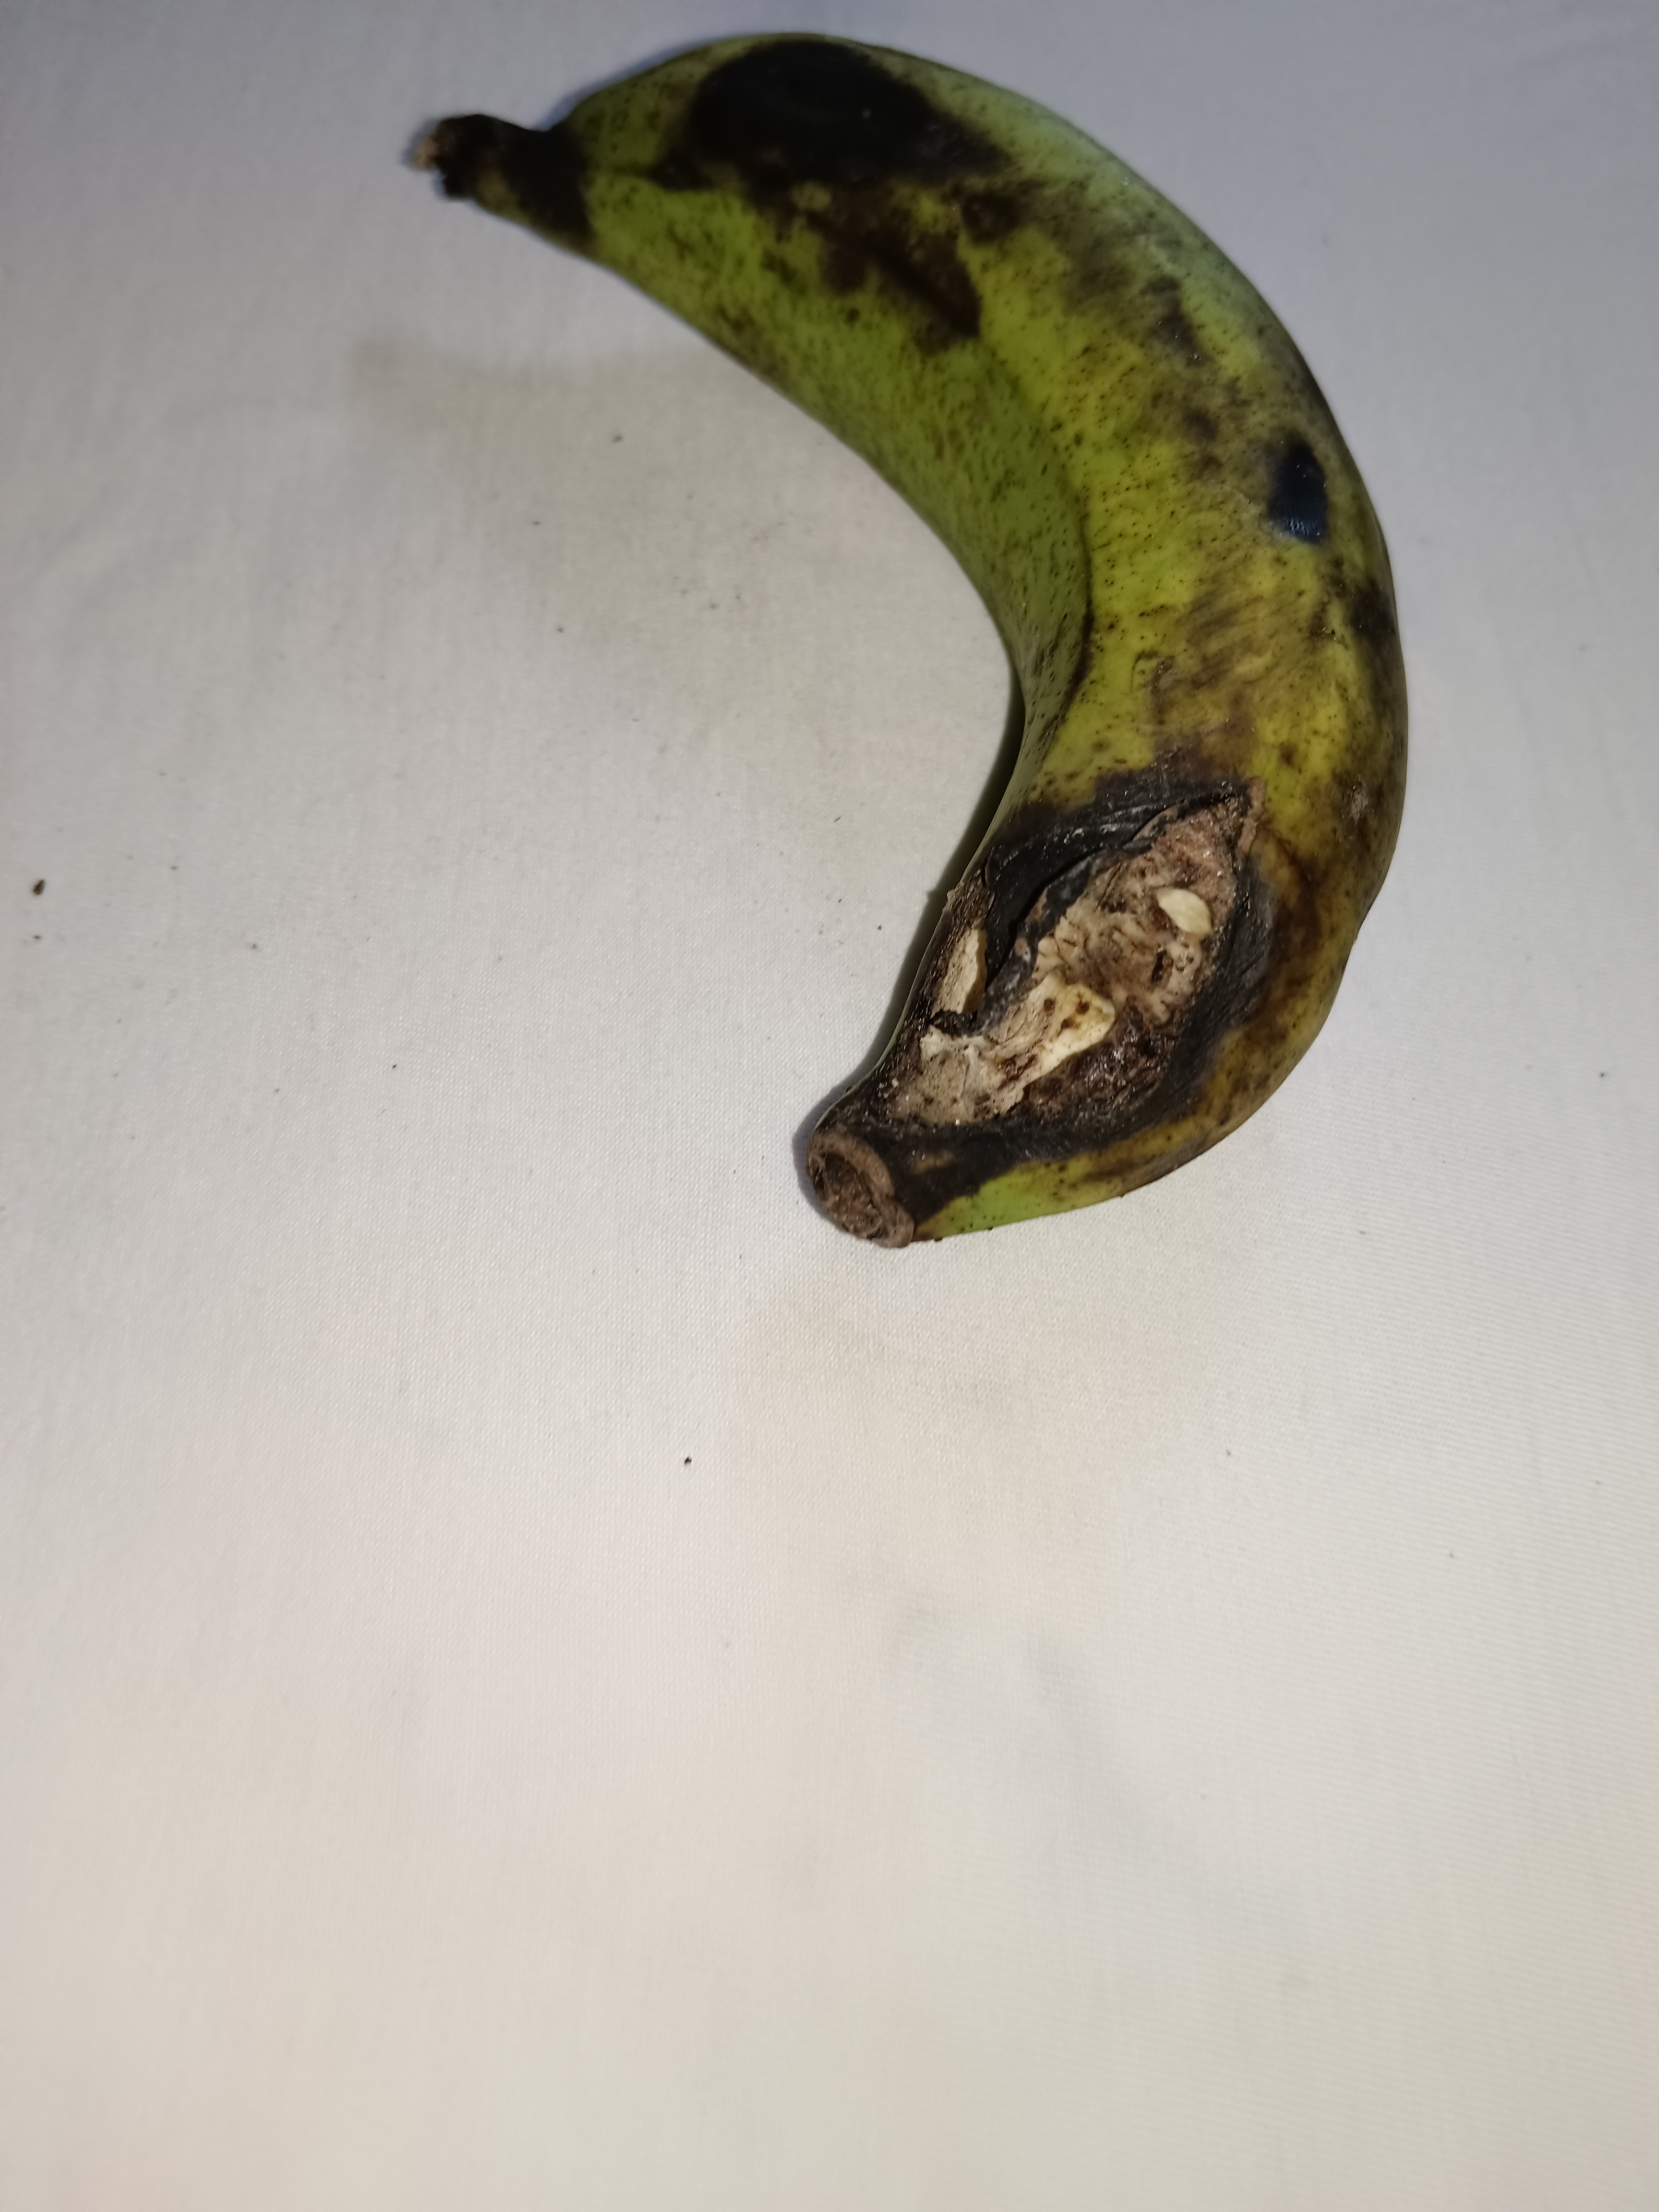
Banana variety: Shagor